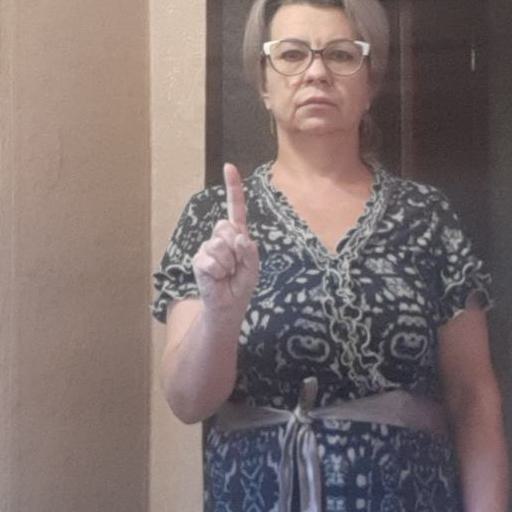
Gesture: one